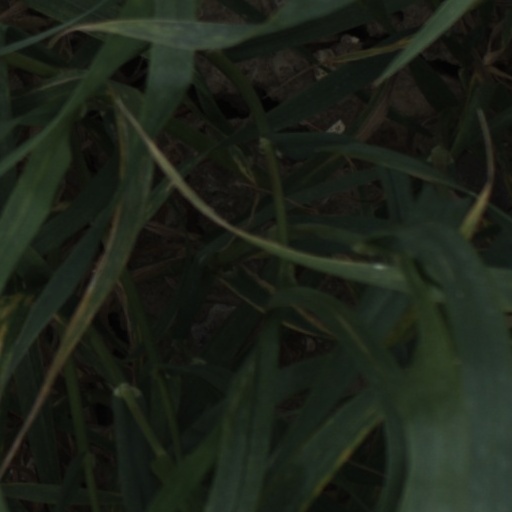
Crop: wheat